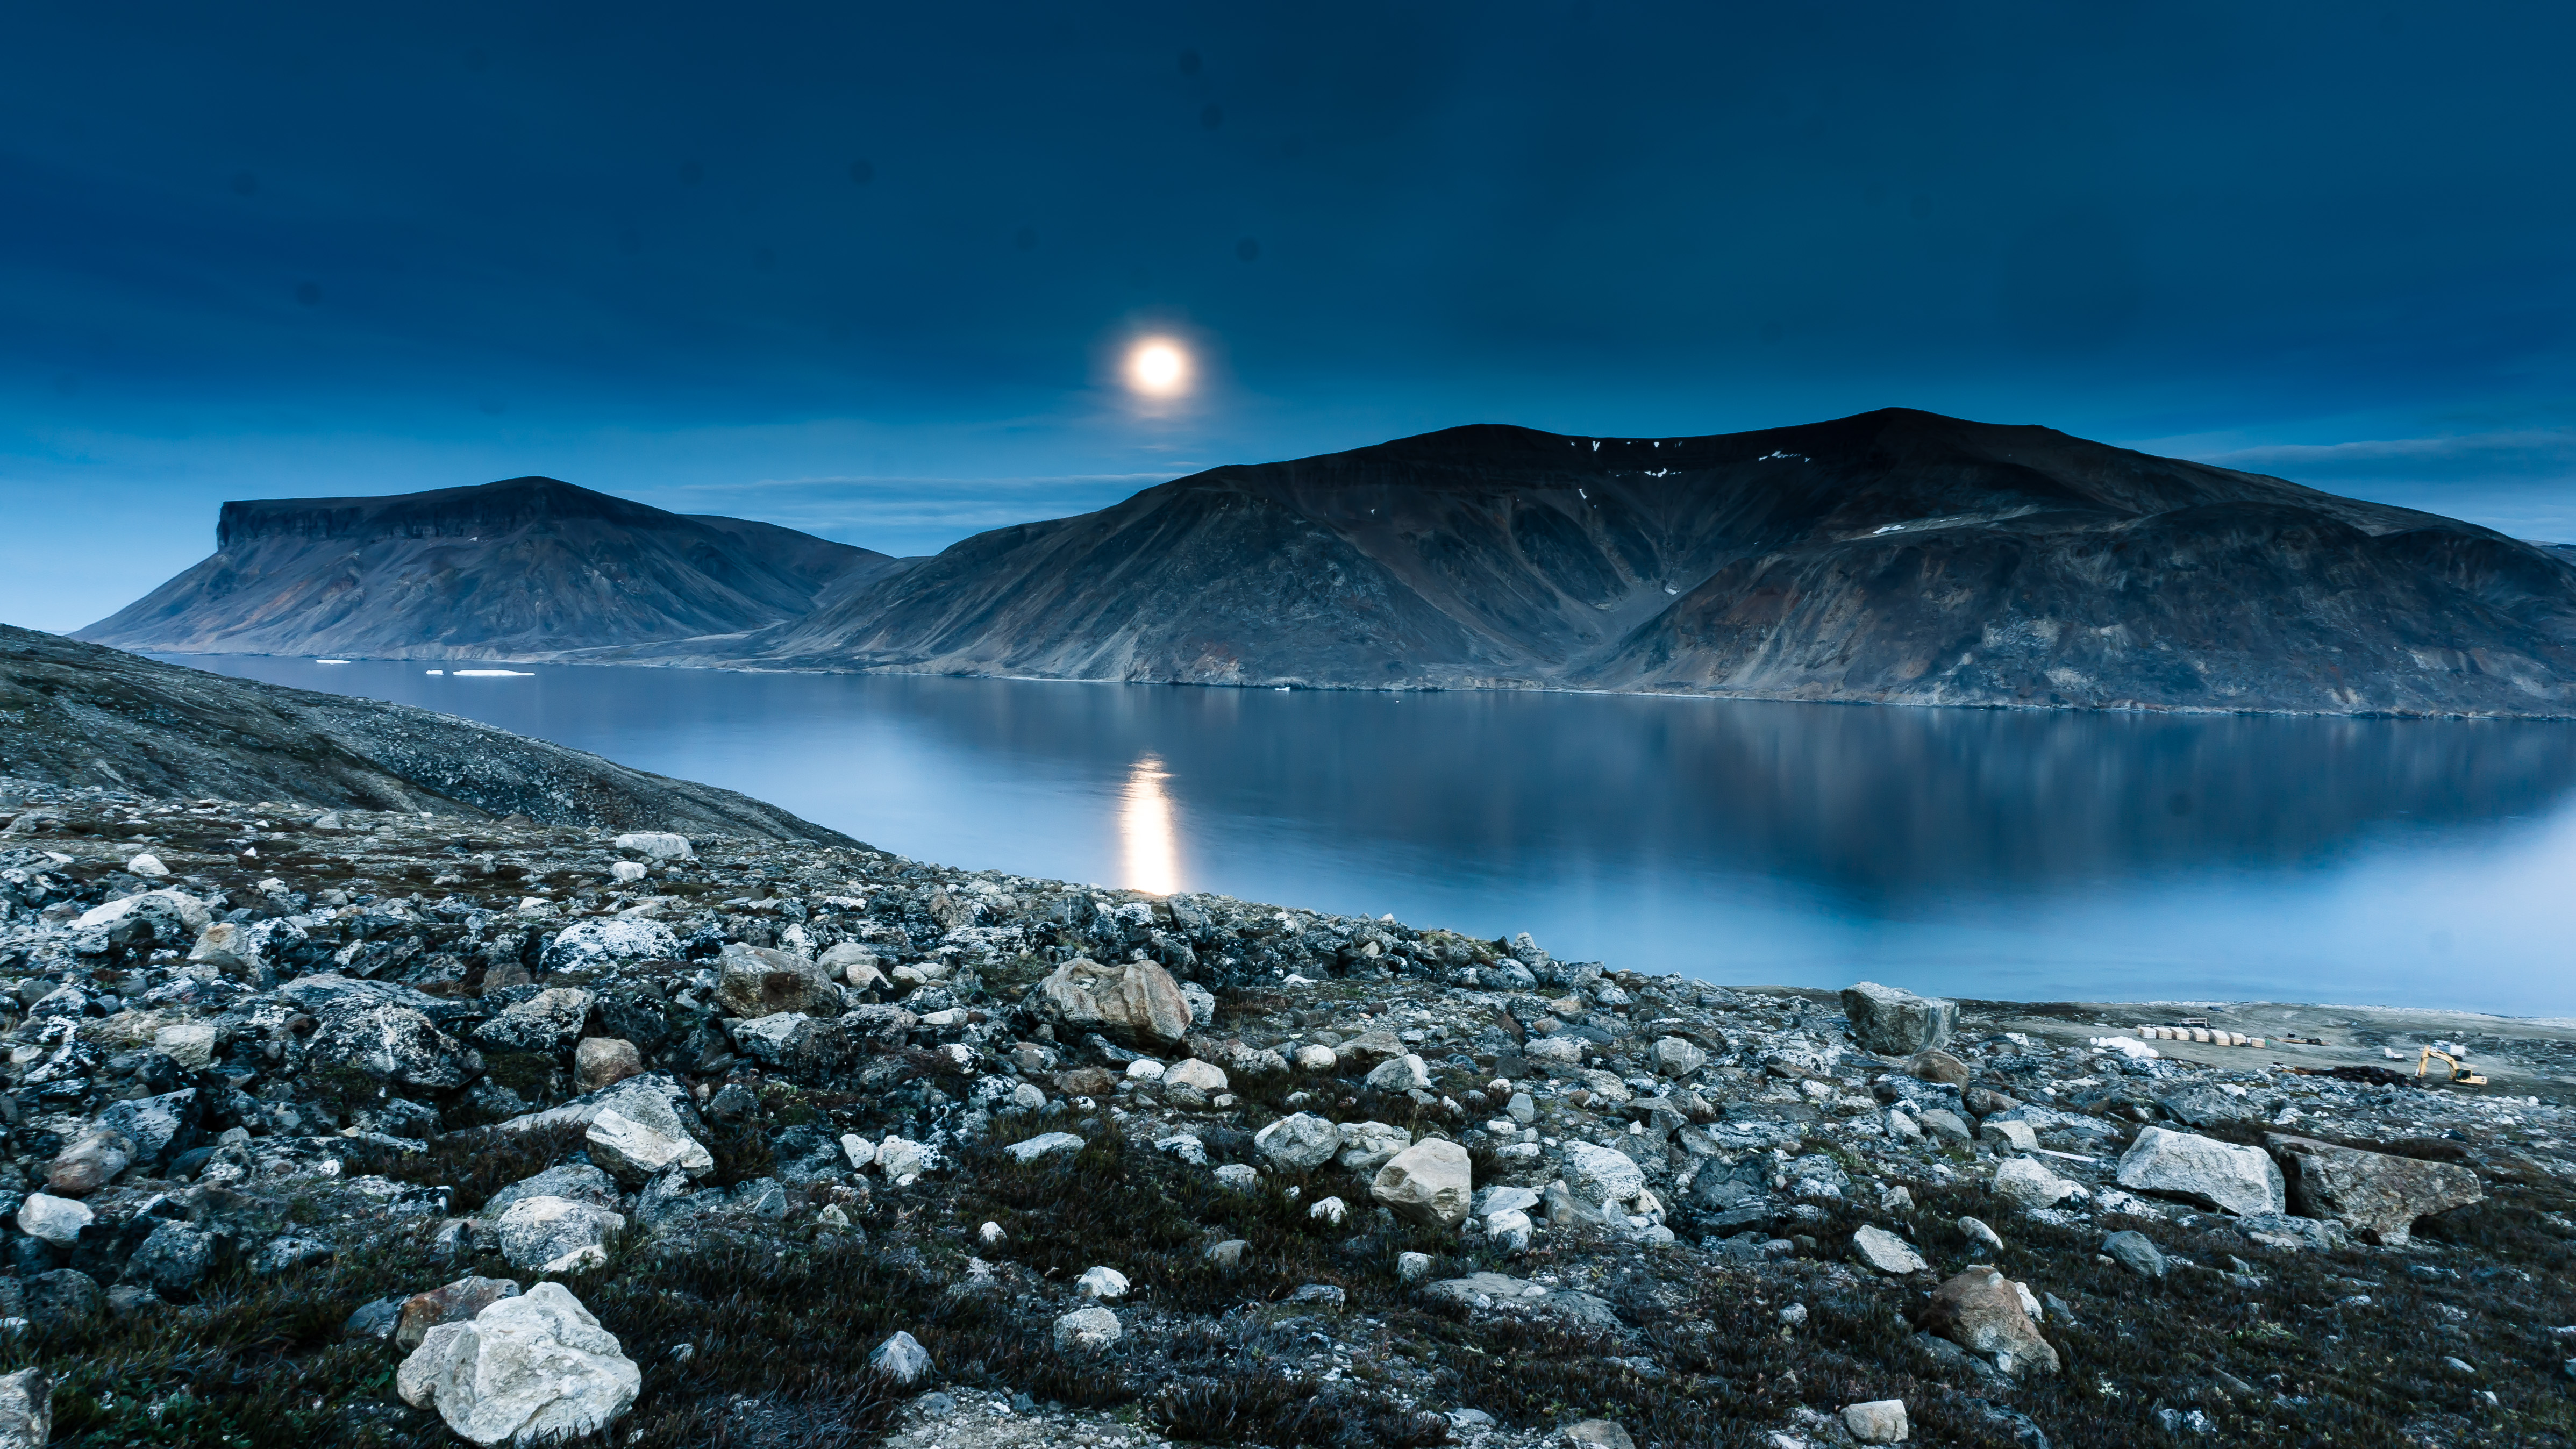
landscape, sea, coast, water, nature, rock, horizon, mountain, snow, winter, sky, lake, mountain range, ice, scenic, weather, arctic, moon, moonlight, summit, rocks, outdoors, plateau, landform, geographical feature, atmospheric phenomenon, mountainous landforms, glacial landform, geological phenomenon